Sky position (RA, Dec in degrees): 218.257, -2.397
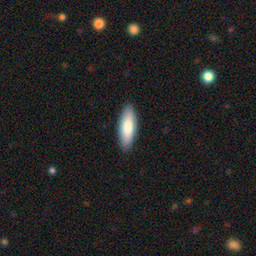
Galaxy morphology: Cigar Shaped Smooth Galaxies